Andee

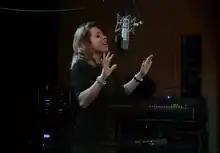
Andee performing at The Chapel in February 2014

Andee (born Andrée-Anne Leclerc on November 1, 1990) is a Canadian singer-songwriter from Saint-Jean-Chrysostome, Quebec. She rose to fame as a finalist on the Quebecois singing competition "Star Académie" before pursuing a solo career in English and signing with Universal Music Canada in 2014. Her debut single, "Never Gone", was released May 19, 2014 and entered the Canadian Hot 100 at 94. Her debut studio album, "Black and White Heart" was released on May 26, 2015. Andee's latest EP, "One, Plus One Equals Us", was released on March 26, 2021, under independent label Coalition Music Records.